Lommis

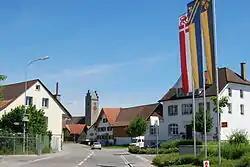
Lommis

Lommis is first mentioned in 824 as "Loubmeissa" and Kalthäusern is first mentioned in 1296 as "Kalthusiren".